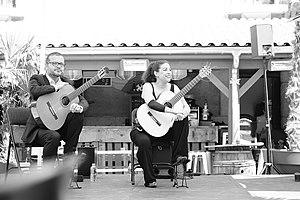
en cocncert au boulingrin.
Gaëlle Solal est une guitariste française née le 21 septembre 1978.